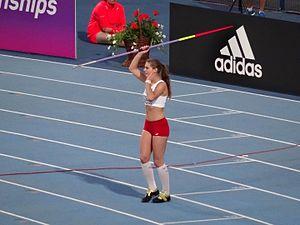
Klaudia Maruszewska est une athlète polonaise, spécialiste du lancer du javelot.